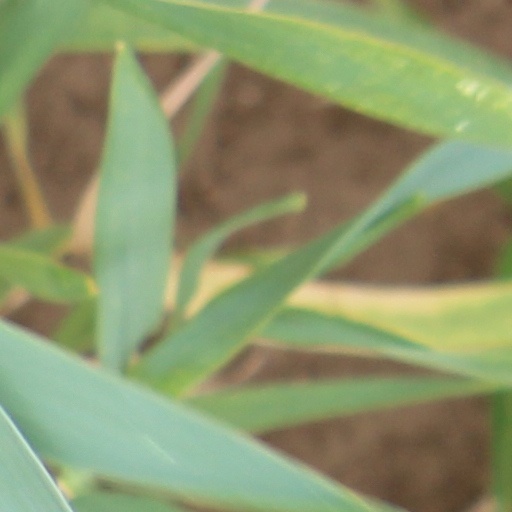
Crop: wheat